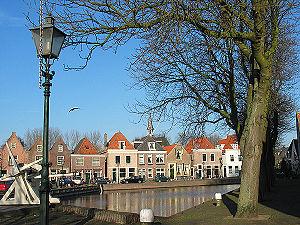
Spaarndam est un village situé à cheval dans les communes néerlandaises de Haarlem et Haarlemmermeer, dans la province de la Hollande-Septentrionale. Le village est situé sur la Spaarne. En 2009, il comptait environ 3 000 habitants.